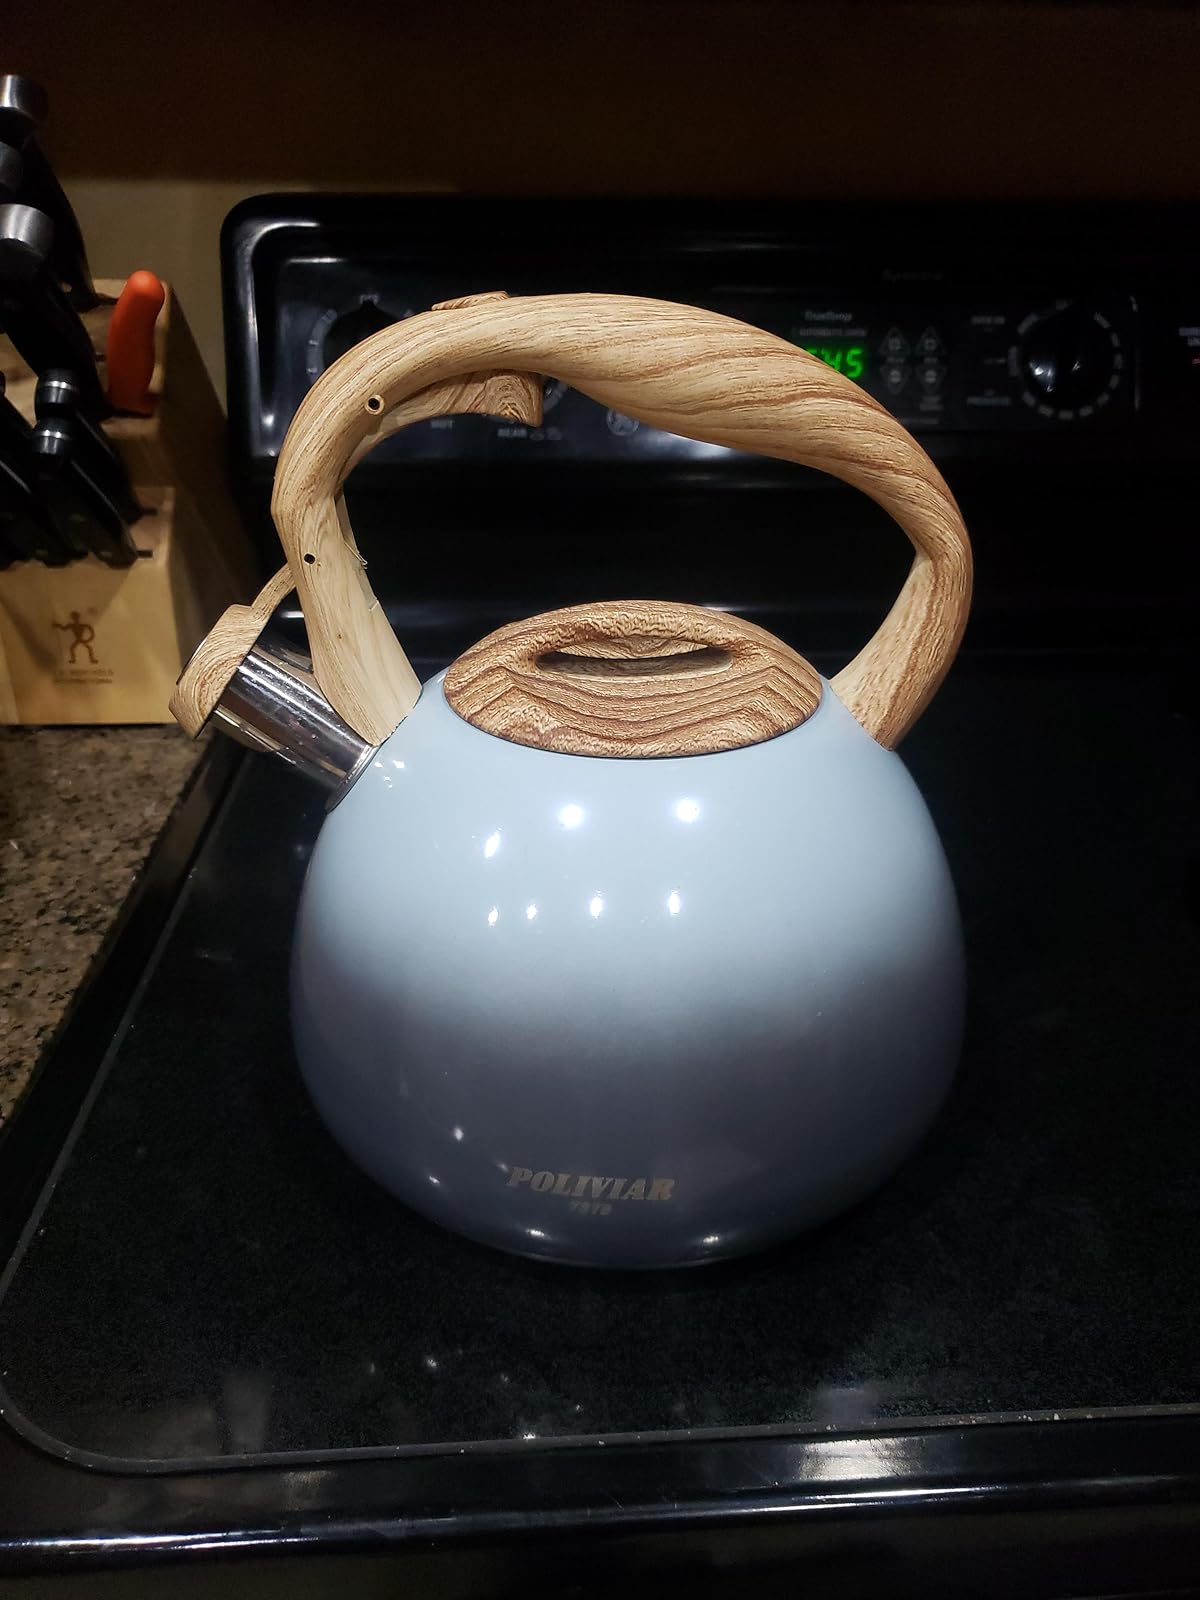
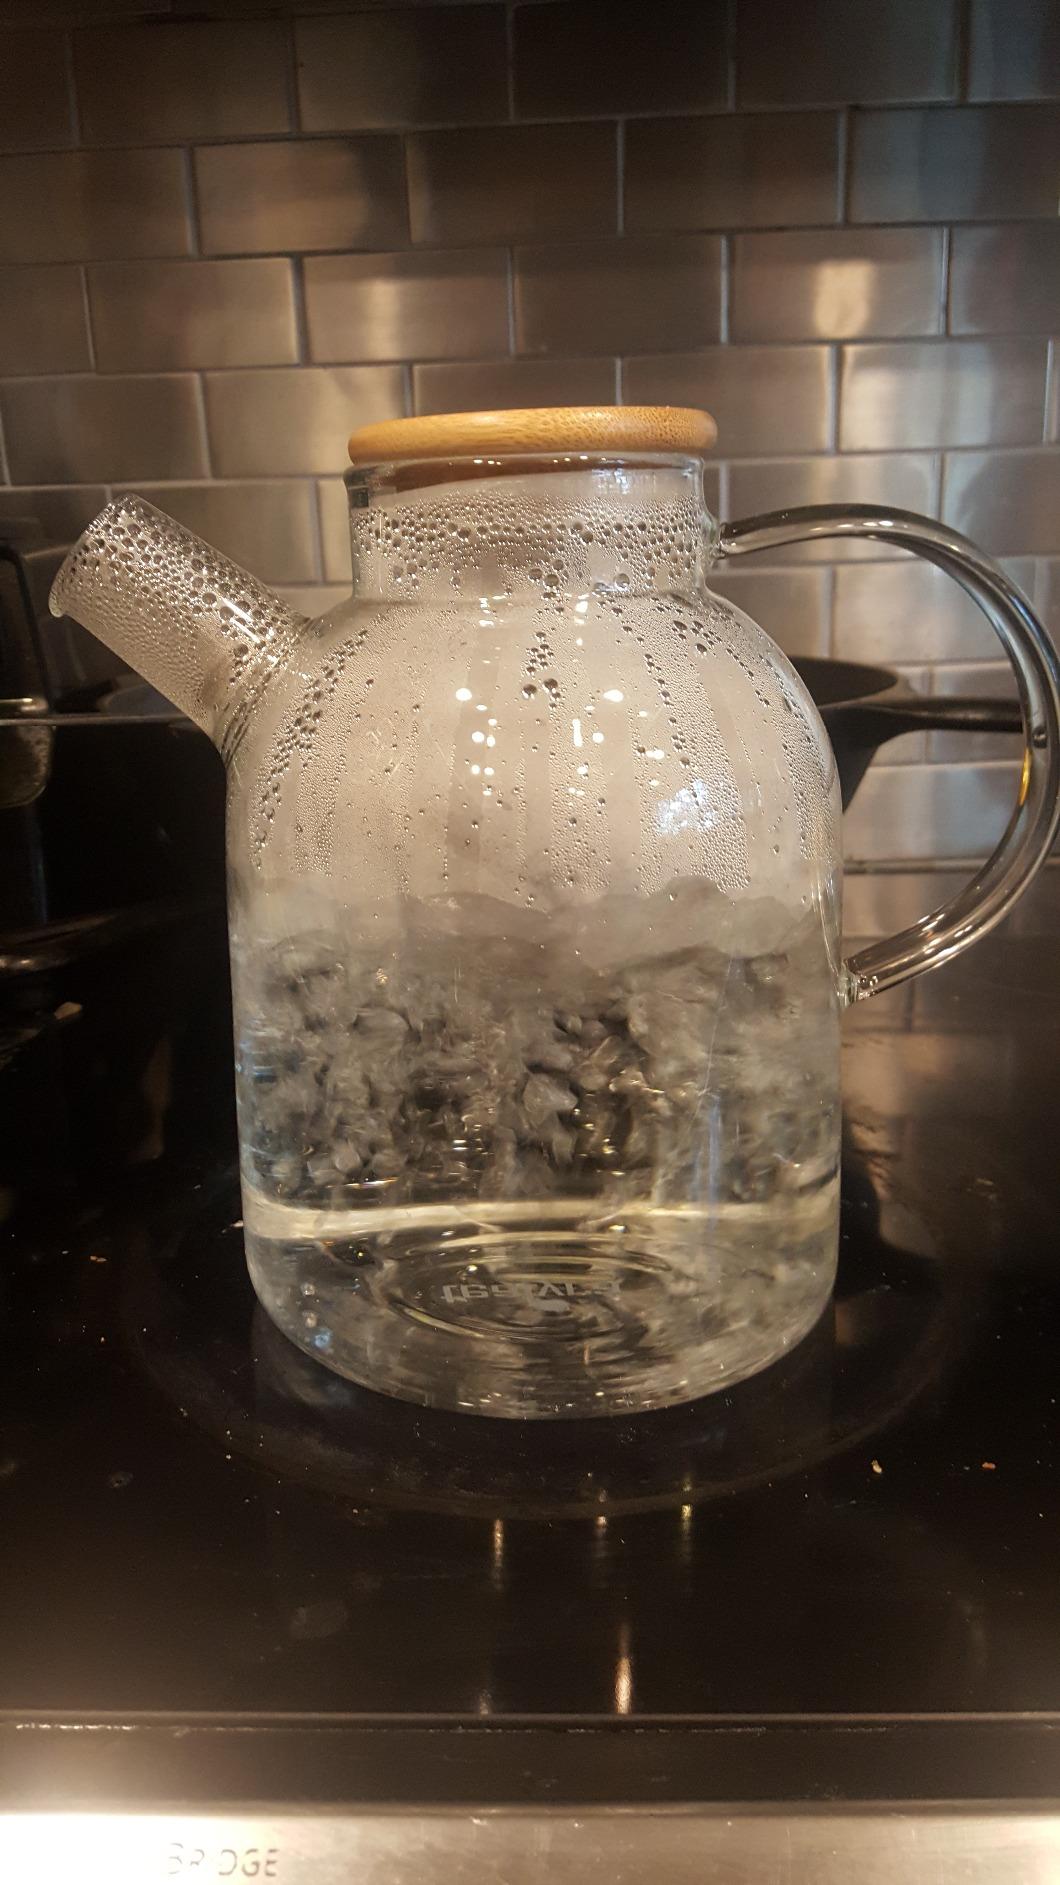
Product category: items_kettle
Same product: no